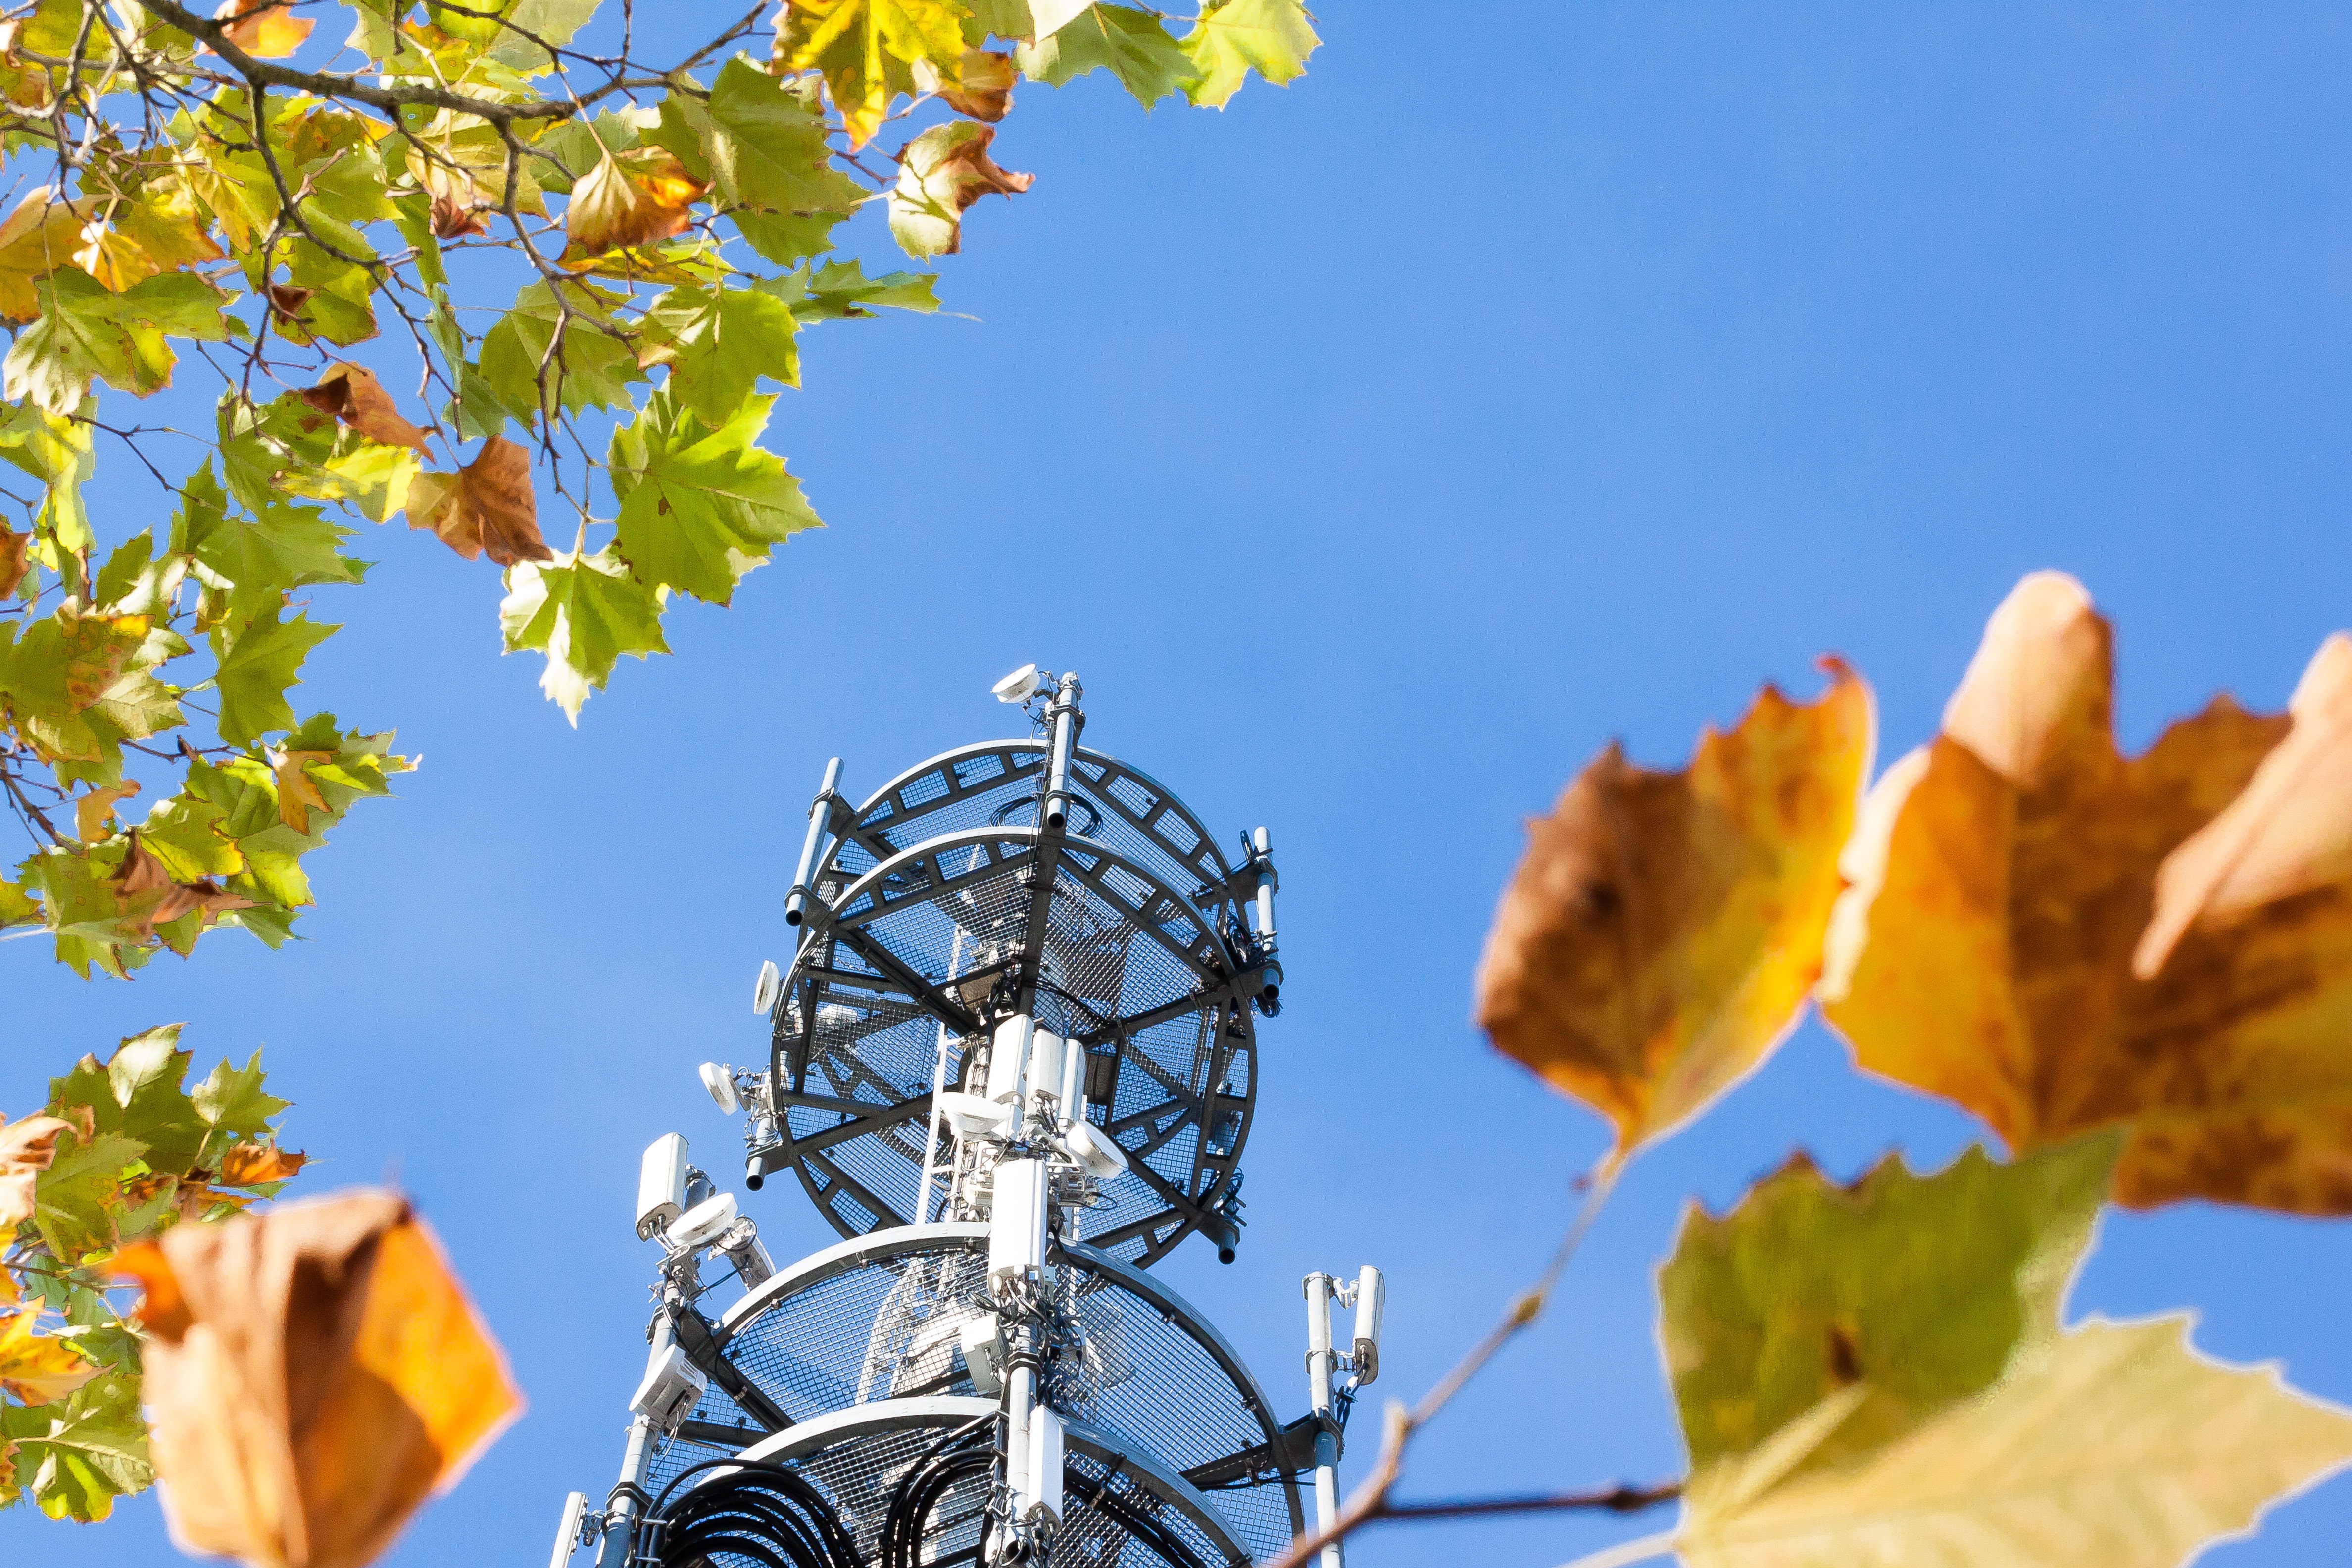
mobile, tree, nature, branch, plant, sky, sunlight, leaf, flower, steel, antenna, spring, green, tower, mast, autumn, brown, communication, yellow, flora, season, concrete, maple, radio, reception, news, transmission, flowering plant, transmission tower, wireless technology, transmitter, radio antenna, radio mast, reinforced concrete, mobile network, antenna mast, radio relay, mobile antenna, woody plant, land plant, remote login mast, platforms